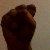
The image shows a hand gesture representing the letter 'S' in Indian Sign Language.